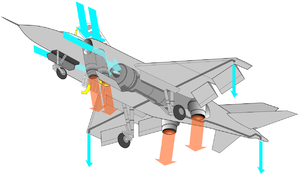
Le Yakovlev Yak-38 est le seul chasseur soviétique à capacité VSTOL. Embarqué à bord de porte-aéronefs, il a reçu le code OTAN Forger.